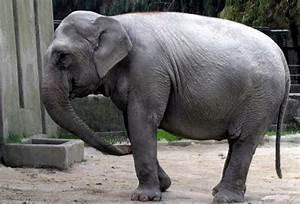
elephant